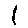
Label: 1